Vegas Vipers

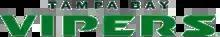
Vipers Wordmark logo during the 2020 season

On February 9, 2020, the Vipers played their first game in team history, losing to the New York Guardians 23–3. They won their first game in week 4, shutting out the DC Defenders 25–0. The Vipers played the Los Angeles Wildcats in what would be the final game of the 2020 iteration of the XFL.